Post road

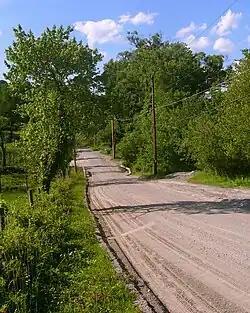
Old Albany Post Road in Philipstown, New York, a section that remains unpaved and has been listed on the National Register of Historic Places

A post road is a road designated for the transportation of postal mail. In past centuries, only major towns had a post house and the roads used by post riders or mail coaches to carry mail among them were particularly important ones or, due to the special attention given them, became so. In various centuries and countries, "post road" became more or less equivalent to main road, royal road, or highway. The 20th century spread of postal service blurred the distinction.